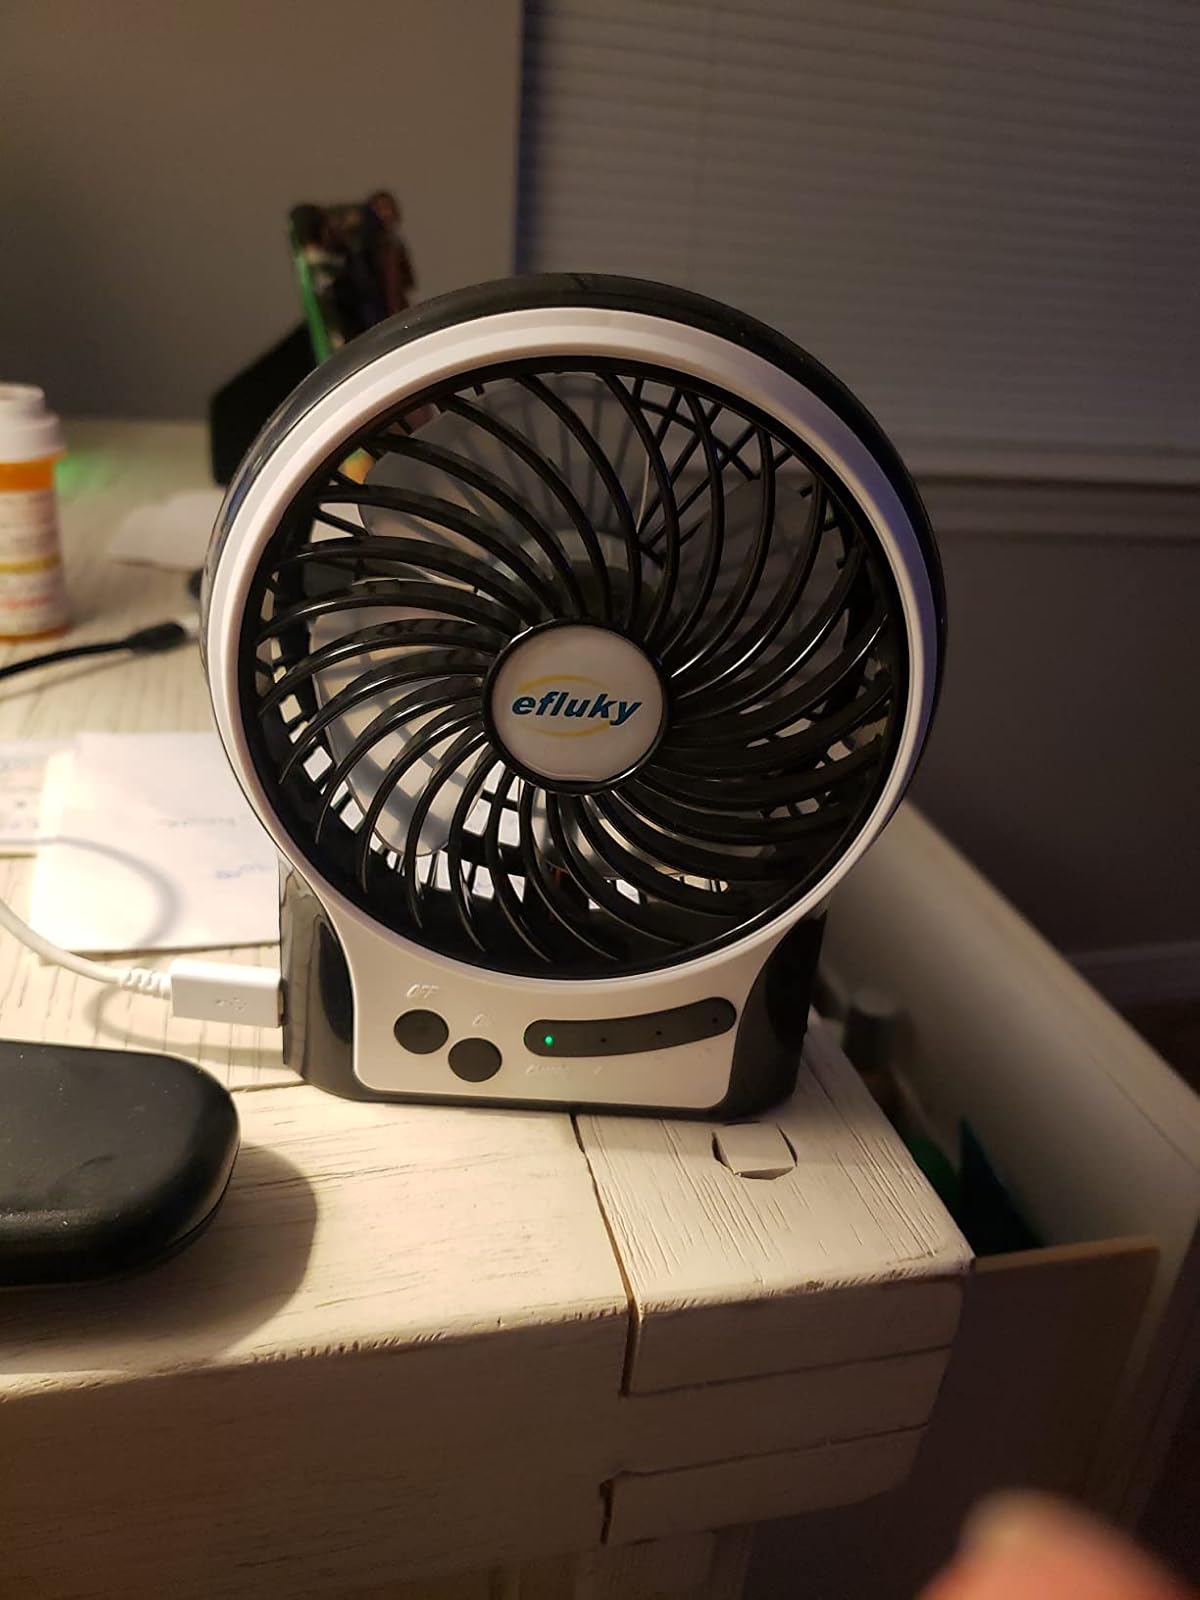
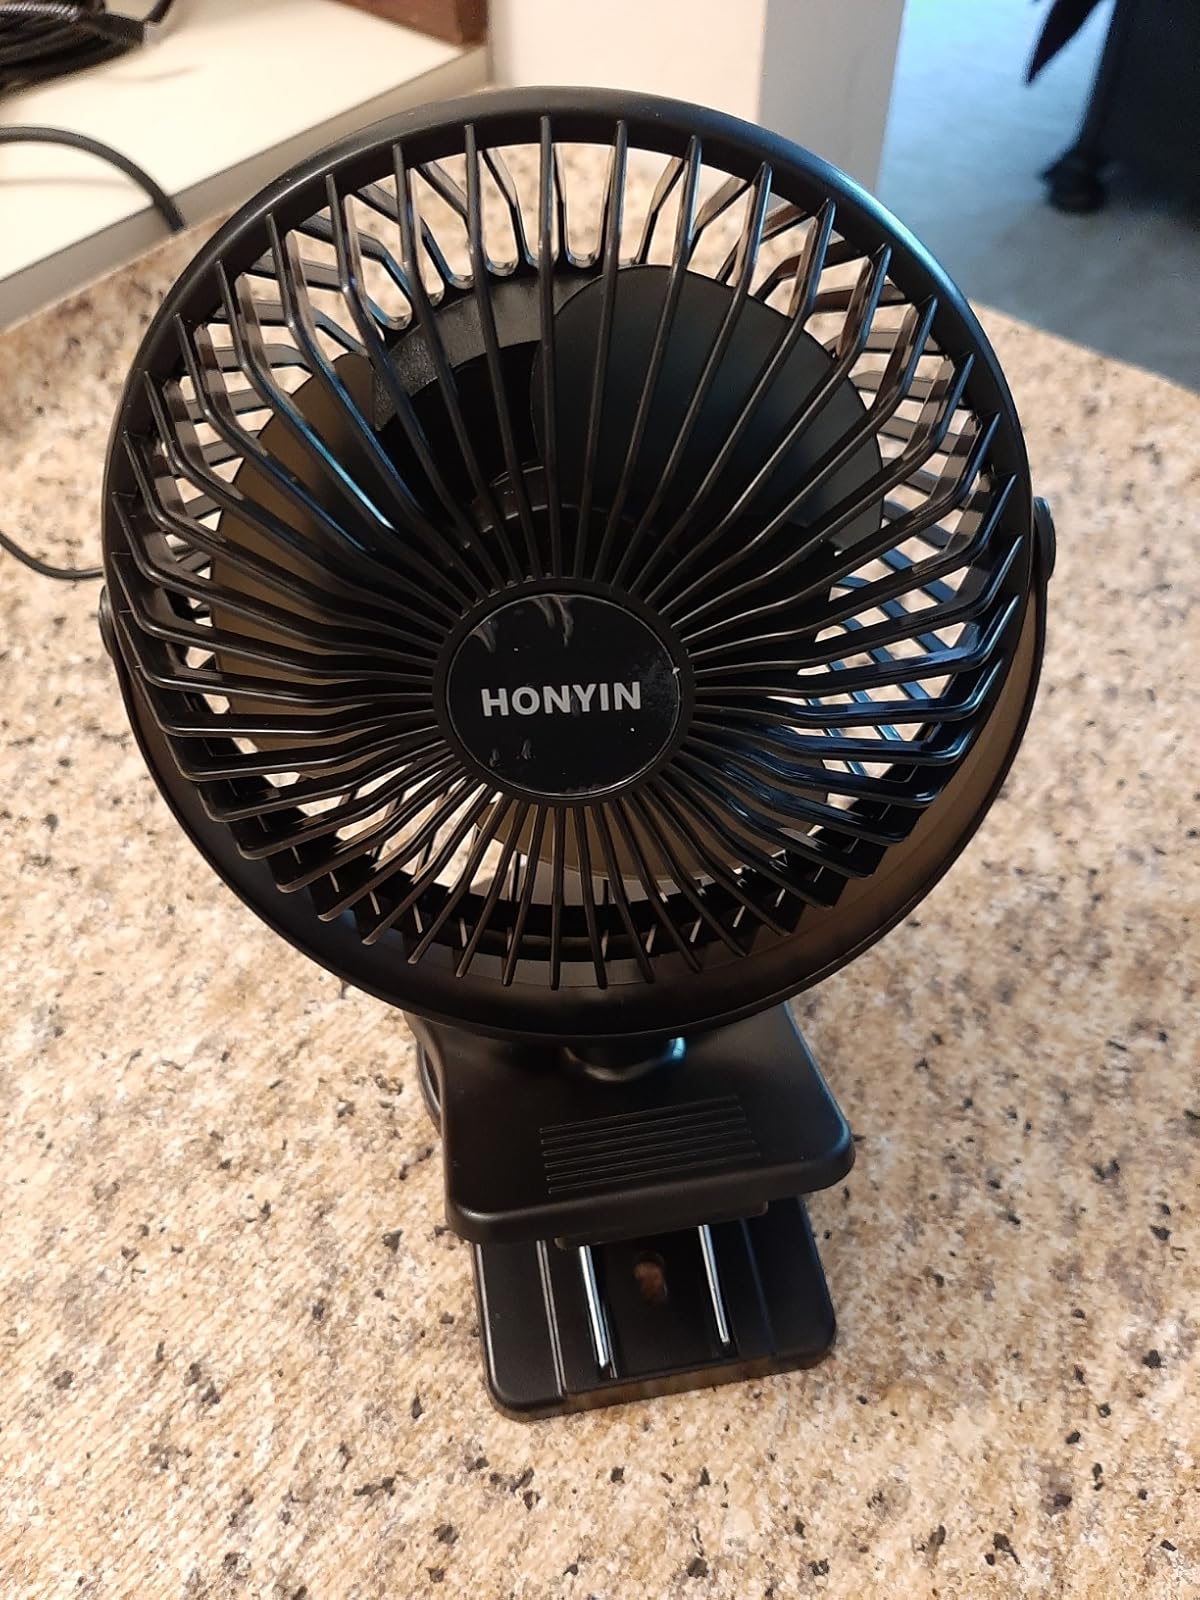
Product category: fan
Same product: no